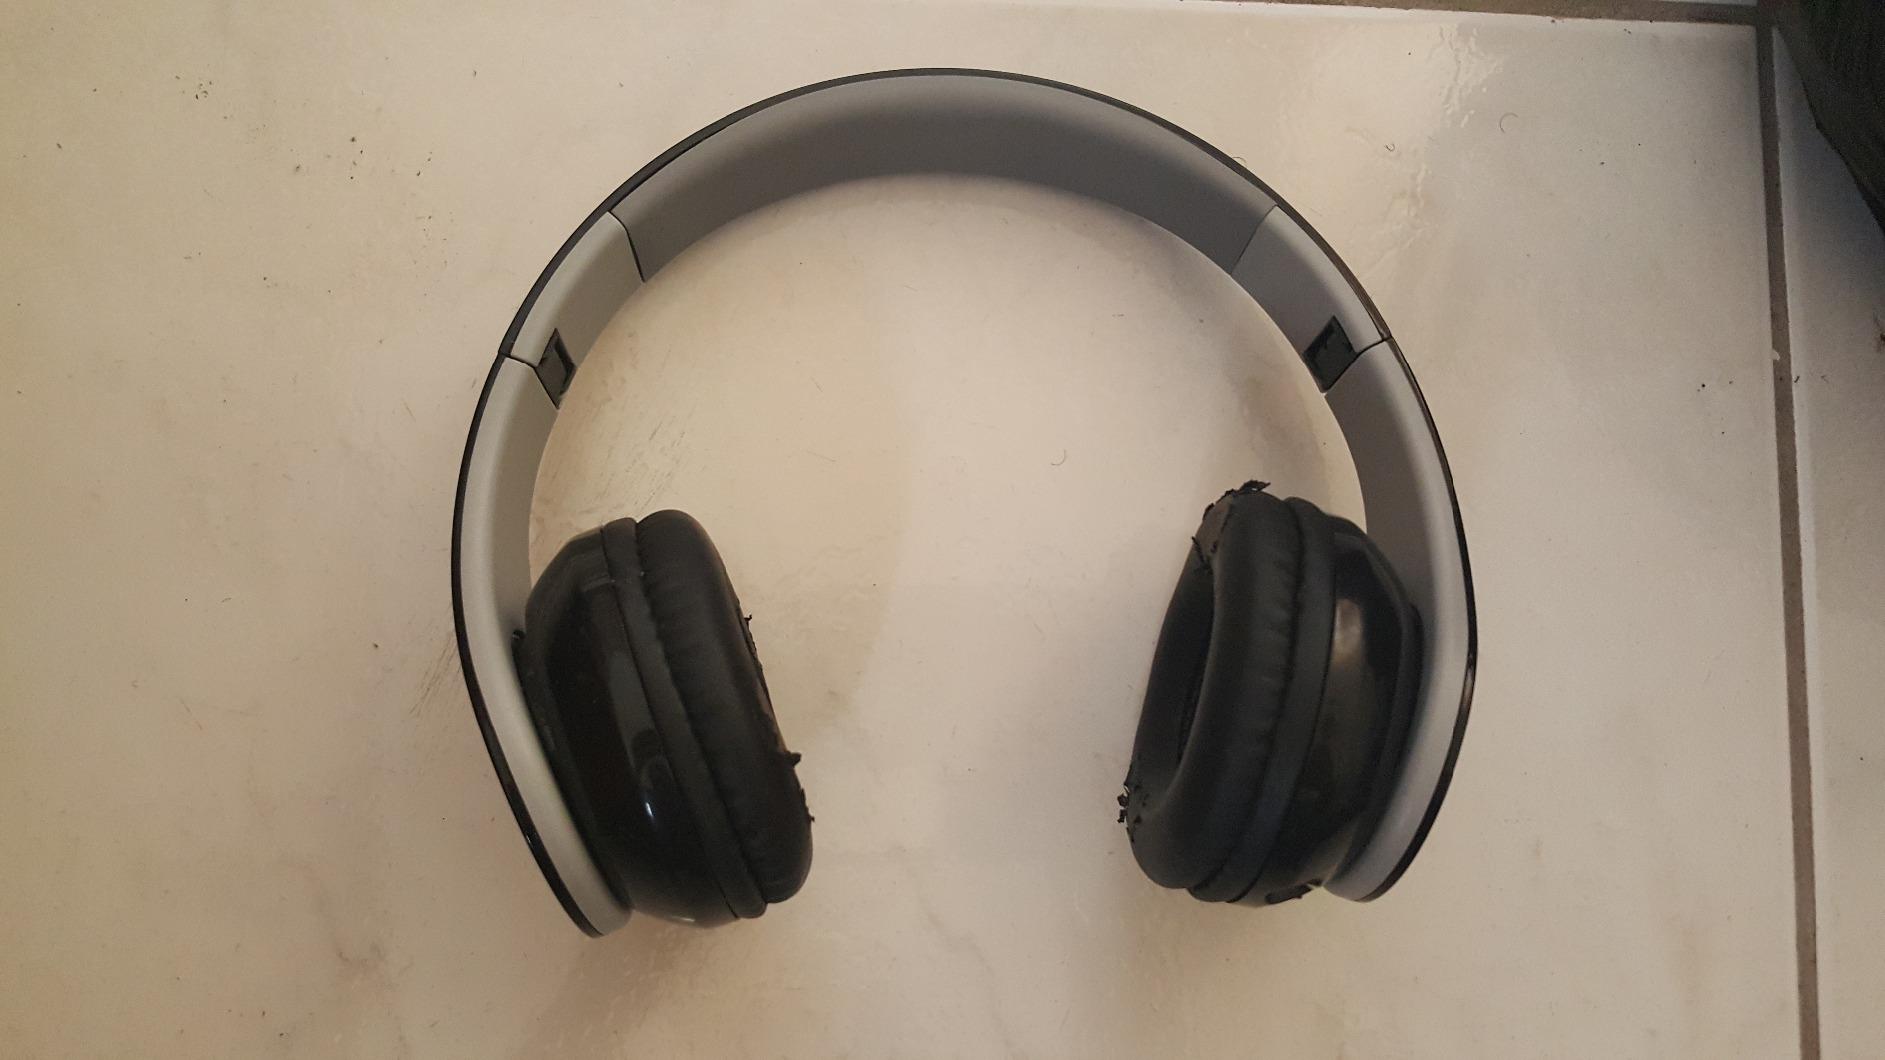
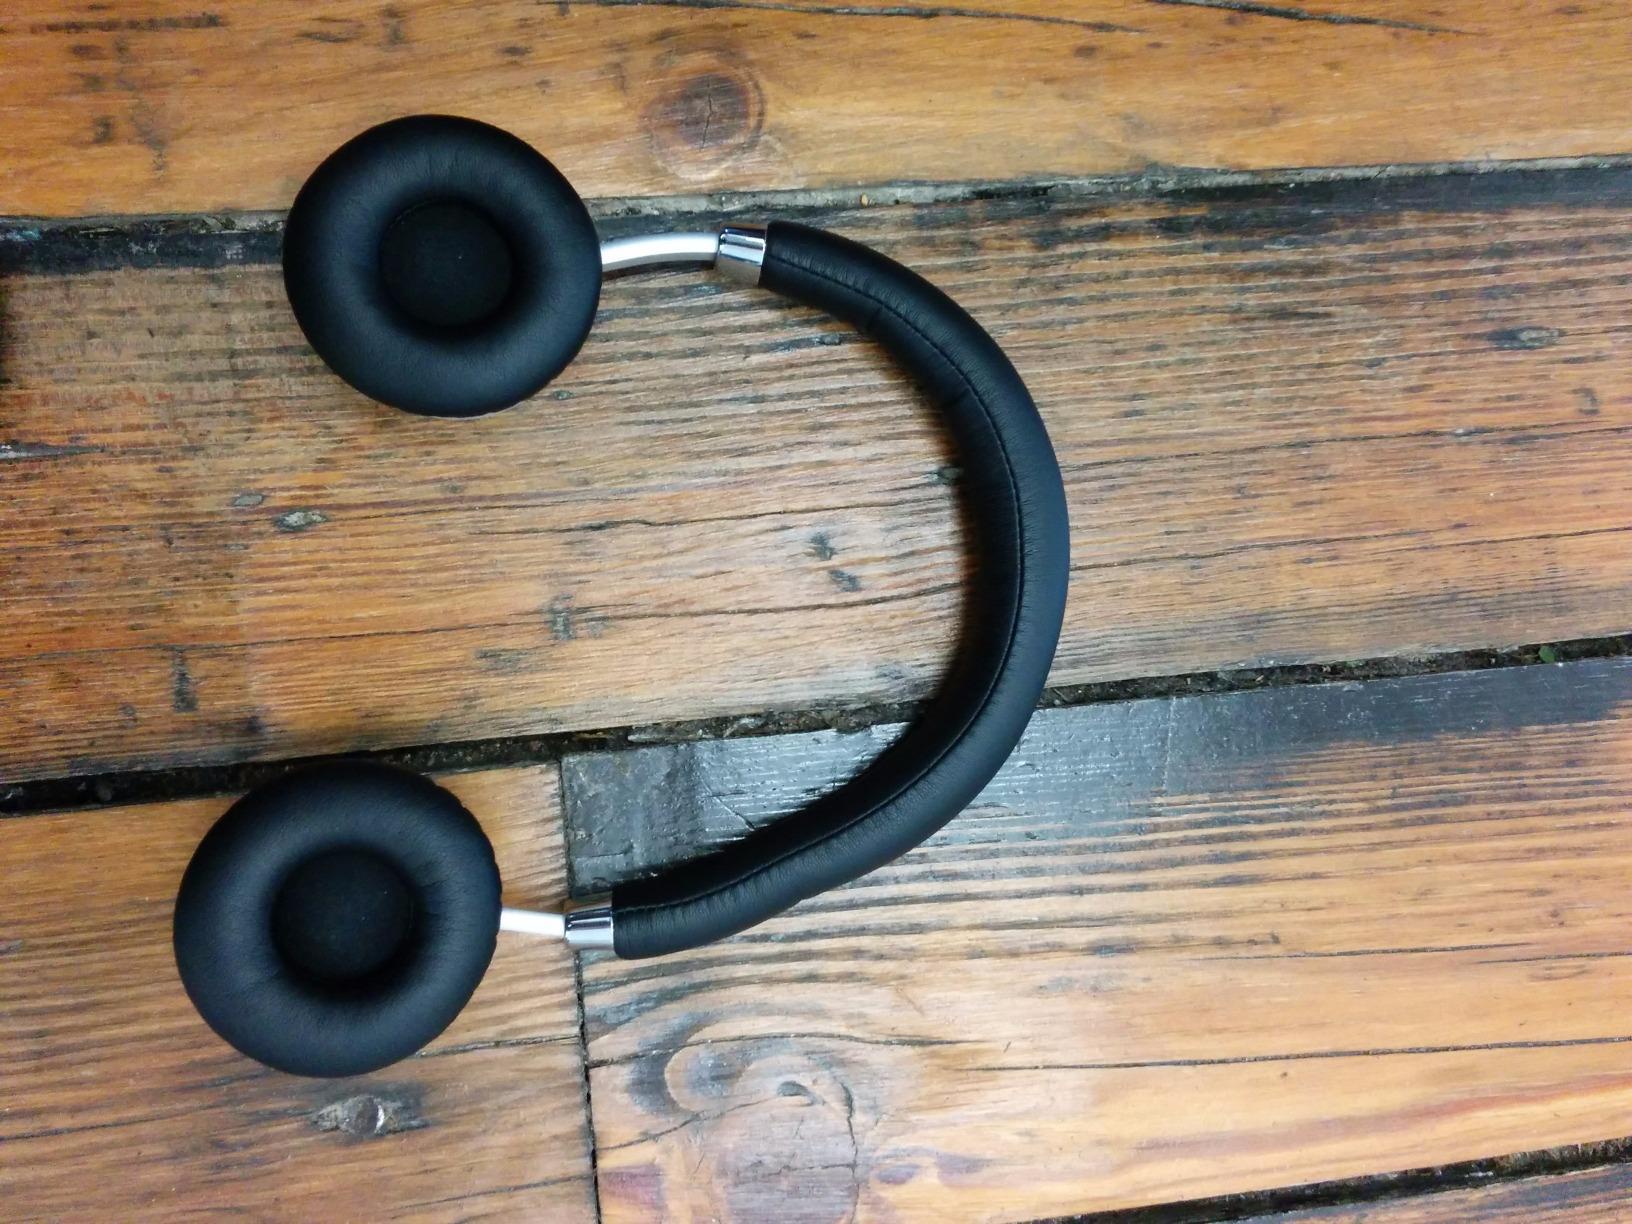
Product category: headphones
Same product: no